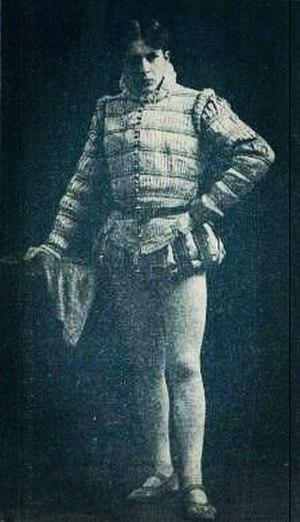
Antoine Paul André Faggianelli dit Gabriel de Gravone, né le 21 novembre 1887 à Ajaccio et mort le 5 décembre 1972 à Marseille, est un acteur de théâtre et de cinéma et un réalisateur français.